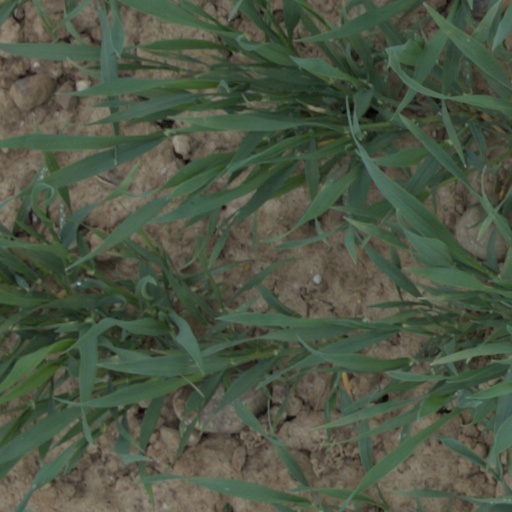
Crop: wheat